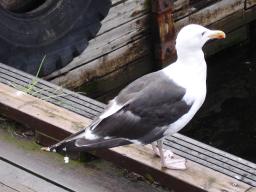
Label: Background_without_leaves